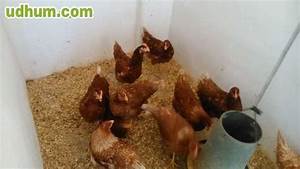
Label: gallina